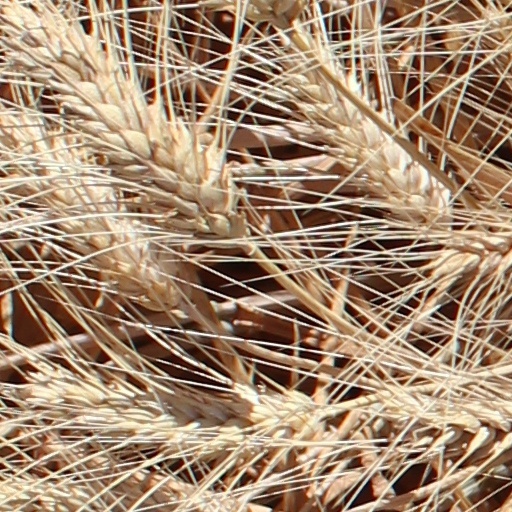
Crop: wheat